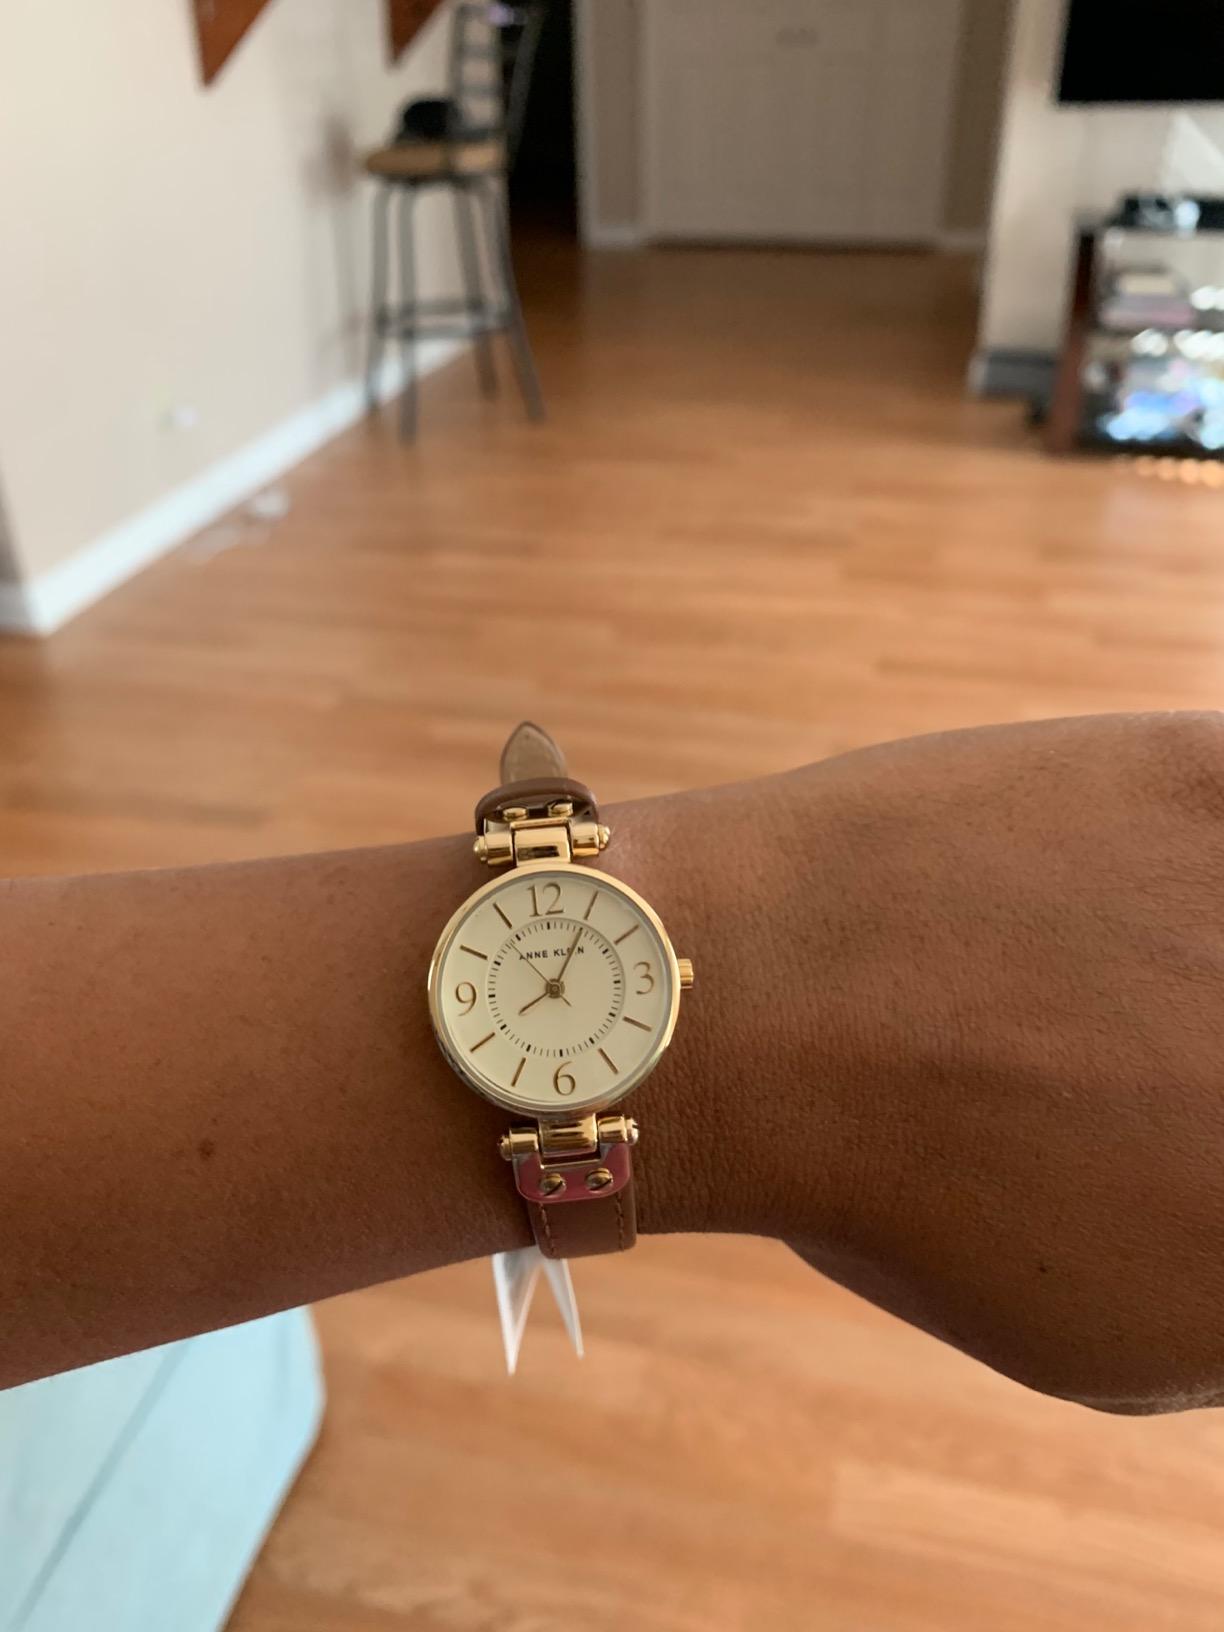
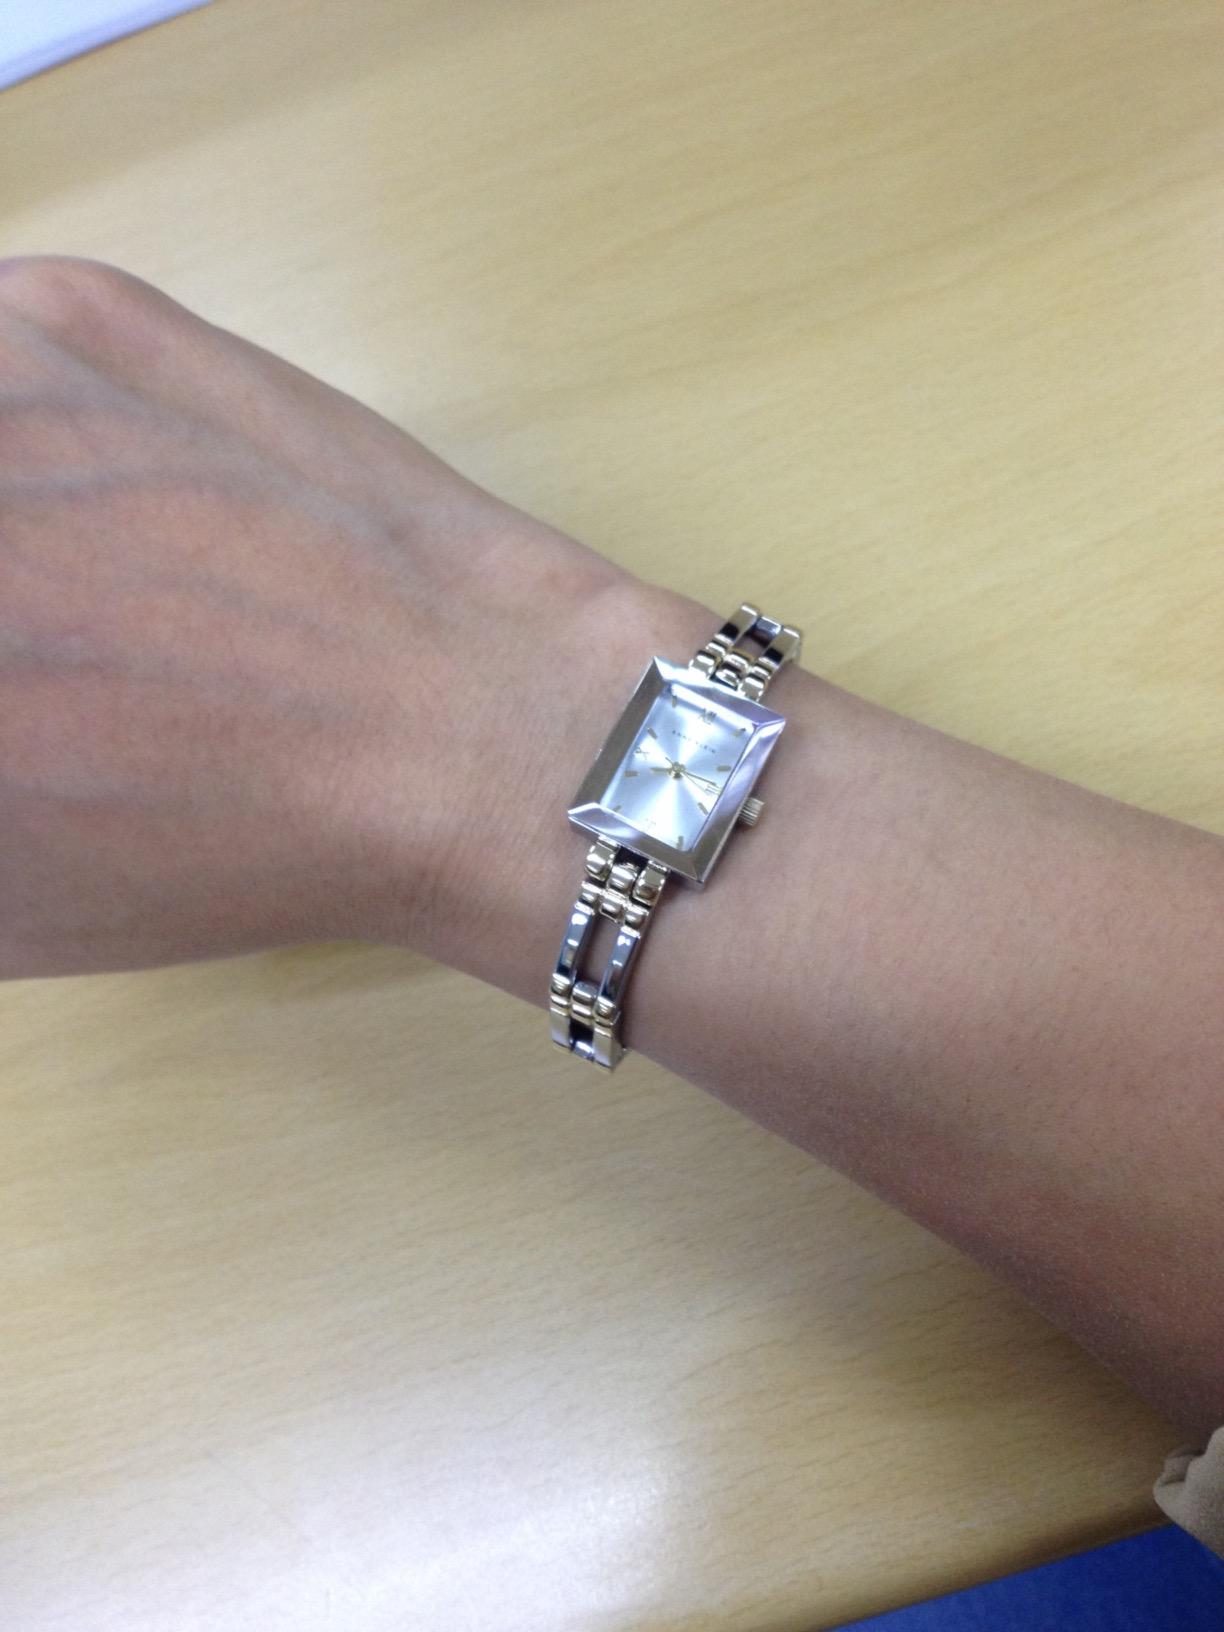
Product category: accessories_watch
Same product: no